Willem Dafoe

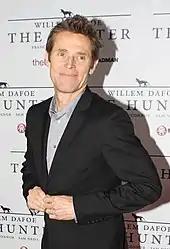
Dafoe at the premiere of "The Hunter" in 2011

Dafoe's first of two leading roles in 2011 was in Abel Ferrara's apocalyptic drama "", his third film with Ferrara. He played an actor spending his last hours on Earth before the end of the world with his much-younger lover (played by Shanyn Leigh). The film garnered a poor reaction critics, with a reviewer for "Paste" stating "there's only so much depth [Dafoe] can bring to such a shallow character". Dafoe starred in the Australian drama "The Hunter", playing a professional hunter who travels to Tasmania to hunt down the world's only remaining thylacine. Critic Stephen Holden wrote in his review of the film, "Even in the "toughest, most macho roles... [Dafoe] retains a tinge of Christ-like sweetness and vulnerability". In 2011, Dafoe began narrating a series of television commercials for the company Fage and starred in a Jim Beam commercial titled "Bold Choices". Dafoe starred alongside Marina Abramović and Gretchen Mol in the play "The Life and Death of Marina Abramović", where he played six different roles including Abramović's father Vojin, Abramović's brother Velimir and Abramović's partner Ulay, and which premiered at The Lowry in 2011.